Syktyvkar

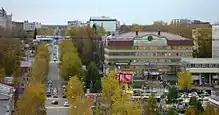
Central street

It was granted city status by Catherine the Great in 1780, and in 1992, it became the capital of the Komi Republic. It has remained the capital since then, although a large influx of ethnic Russians in the 20th century has actually left the Komi a minority there.